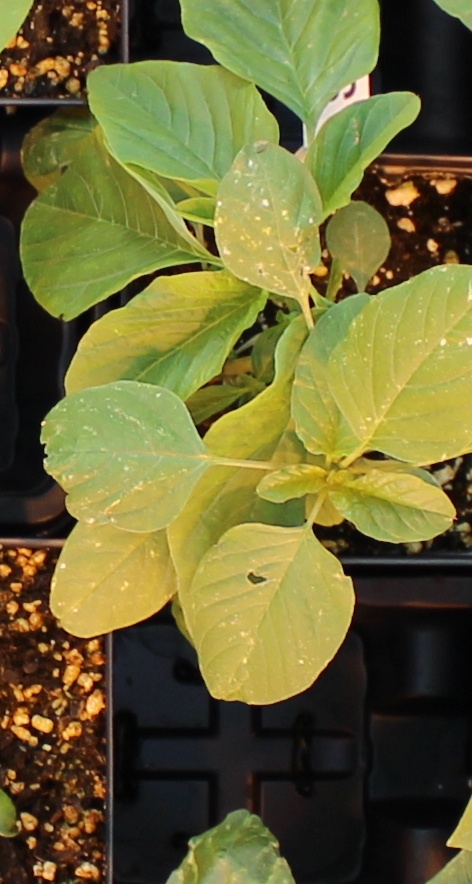
Label: Palmer Amaranth